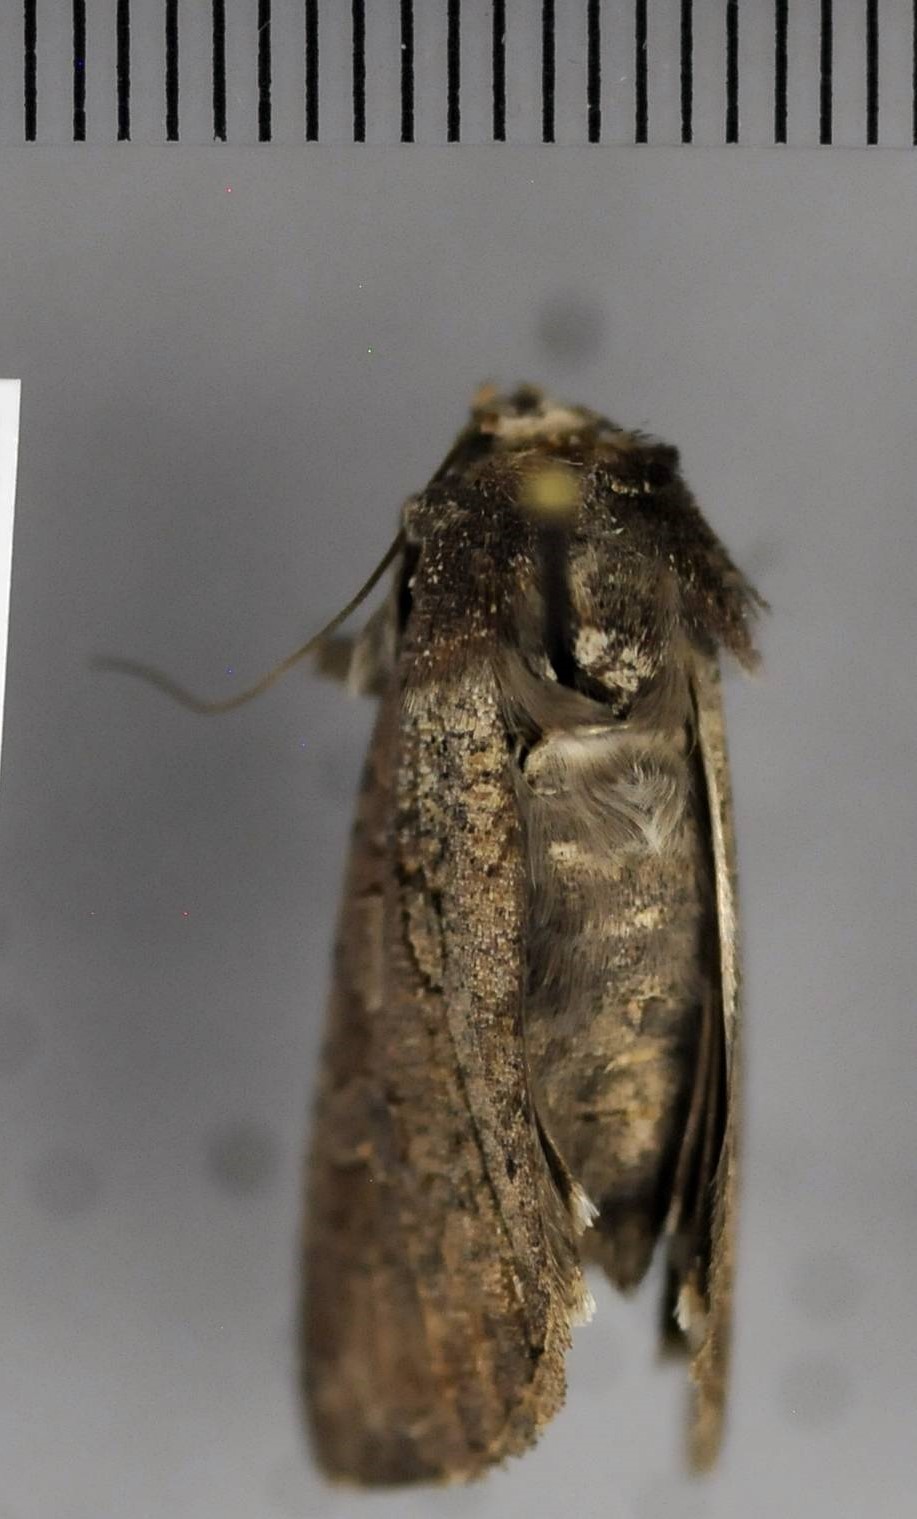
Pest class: cutworms